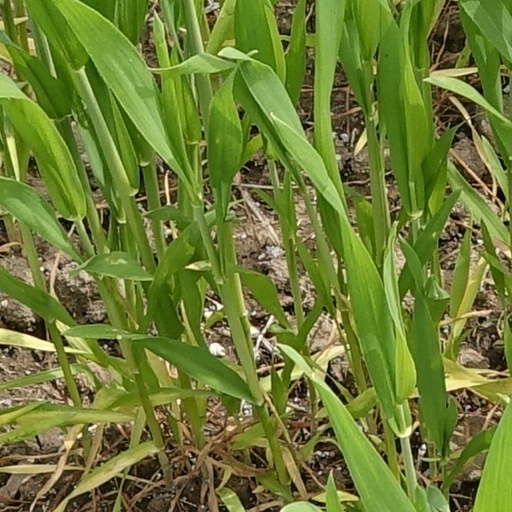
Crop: wheat